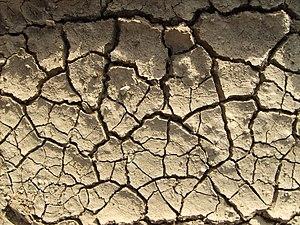
Boue séchée. Photo prise à El Quisco, au Chili. Português: Porção de barro seco. Fotografia obtida na comuna de El Quisco, Chile, no dia 18 de setembro de 2007.